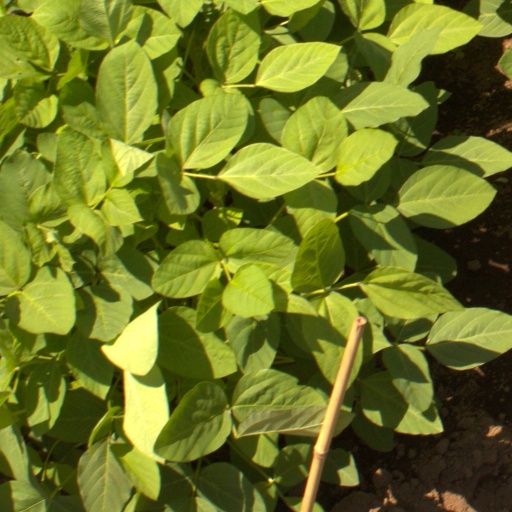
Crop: soybean